Mexican pop music

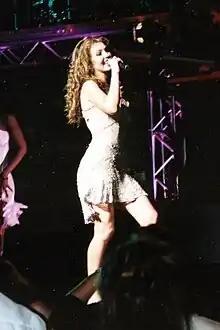
Thalía rose to fame as a member of the musical group Timbiriche.

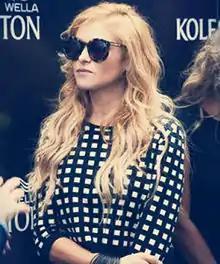
Paulina Rubio rose to fame as a member of the musical group Timbiriche.

Mexican singer José José is inducted into the Billboard Latin Music Hall of Fame in 1997 and Mexican singer Vicente Fernández is inducted into the Billboard Latin Music of Fame in 1998. Alejandro Fernández is the biggest winner with five awards at the 10th Annual Lo Nuestro Awards.